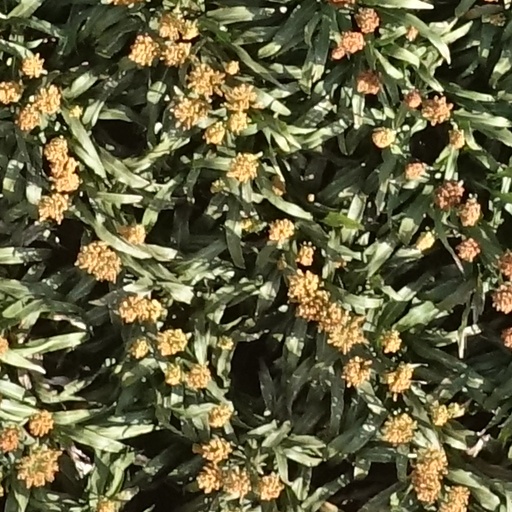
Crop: sorghum